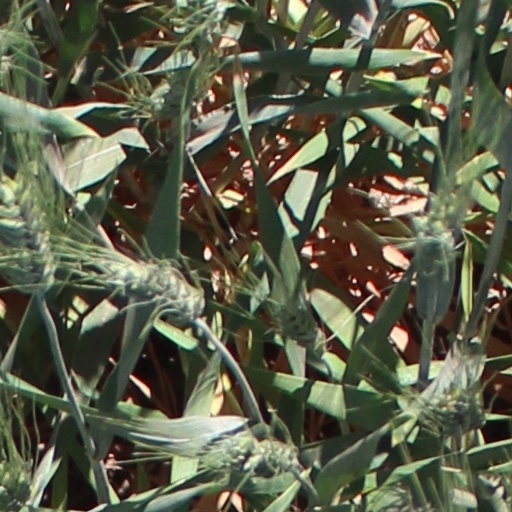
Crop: wheat